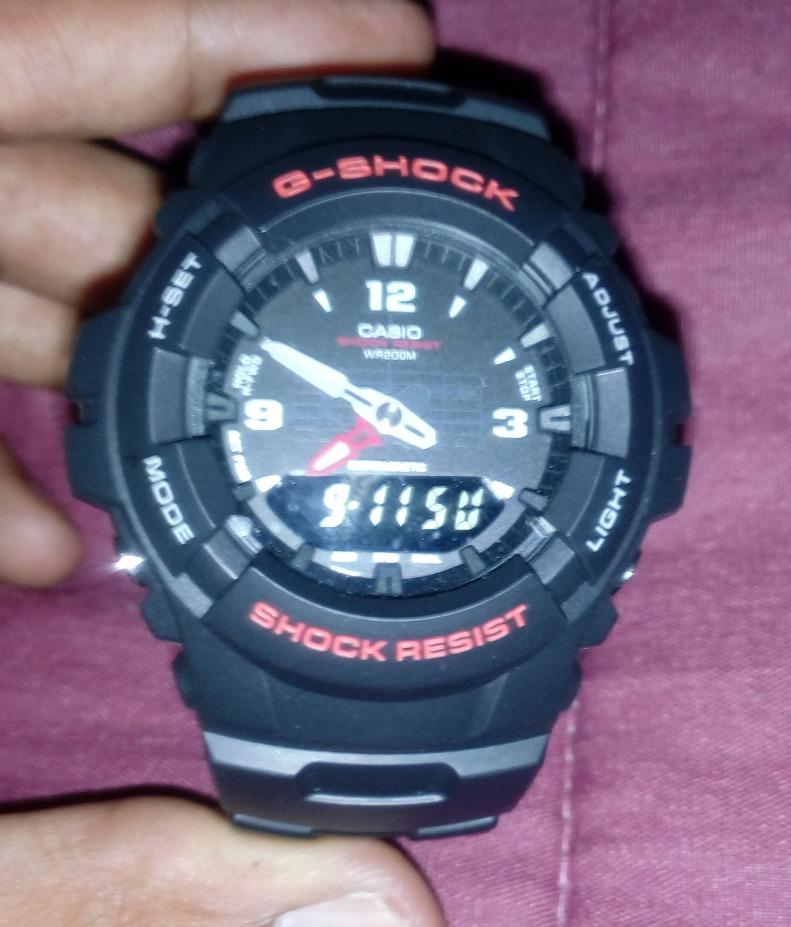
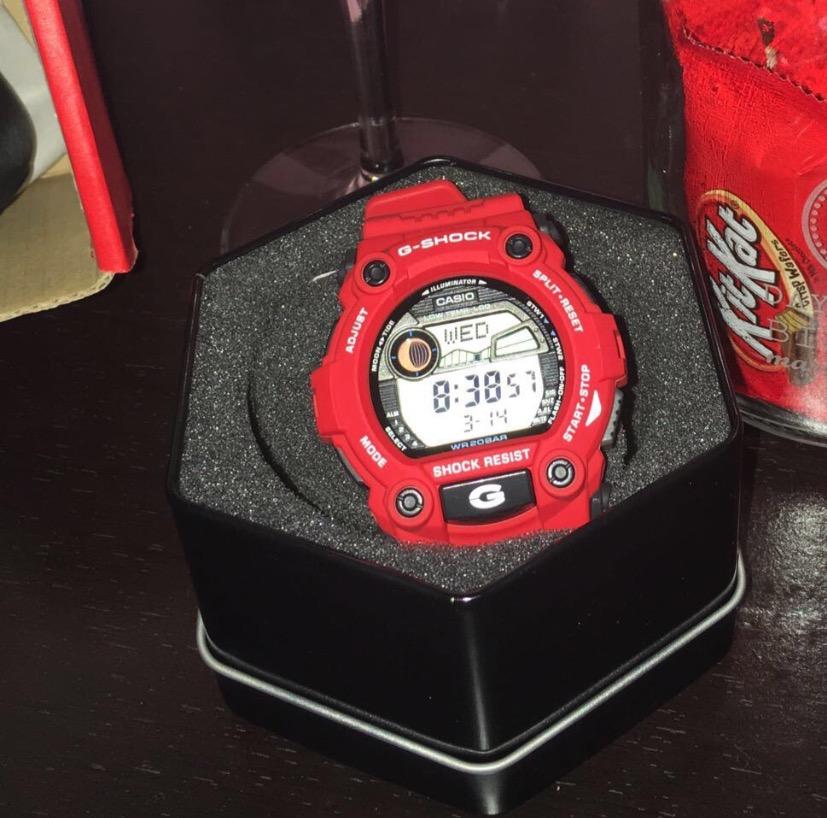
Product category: accessories_watch
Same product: no